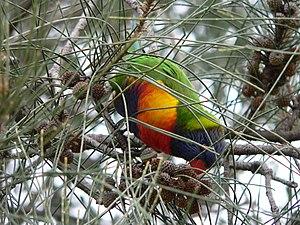
Le Loriquet à tête bleue est une espèce d'oiseaux, l'espèce la plus bruyante et la plus colorée du genre Trichoglossus. Les oiseaux de cette espèce sont dotés d'une langue en forme de pinceau pour aspirer le nectar des fleurs.